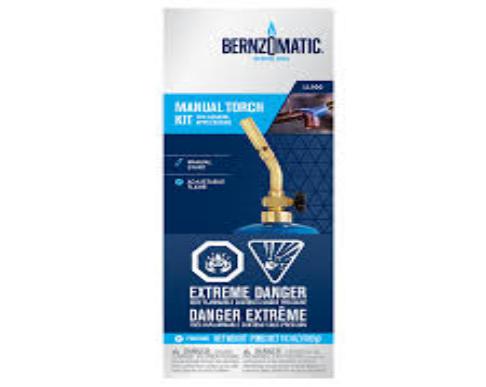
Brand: bernzomatic
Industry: Necessities